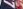
Number: 7